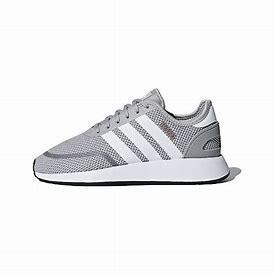
Brand: Adidas
Model: N 5923